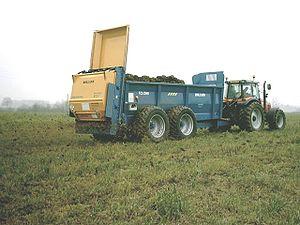
Epandeur de fumier Rolland avec table d'épandage
Le traitement des eaux usées agricoles est un programme de gestion agricole visant à contrôler la pollution provenant des eaux de ruissellement pouvant être contaminées par des produits chimiques par les engrais, pesticides, lisiers, résidus de cultures ou l’eau d’irrigation.
L'épandage est une technique agricole consistant à répandre divers produits sur des zones cultivées, forêts, voies ferrées, marais.
Le fumier est une matière organique issue des déjections d'animaux mélangées à de la litière qui, après transformation, est utilisée comme fertilisant en agriculture. Convenablement employés, les fumiers contribuent à maintenir la fertilité et à enrichir la terre par l'apport de matières organiques et de nutriments, et notamment d'azote.
La pollution de l’eau par les nitrates désigne l’augmentation progressive des quantités de nitrates observées depuis le début du développement de l'agriculture intensive après la Seconde Guerre mondiale. Cette pollution touche aujourd'hui l’ensemble de la planète. La pollution de l'eau par les nitrates est une pollution avec une grande inertie en raison de la lenteur et de la complexité du cycle de l'azote dans les sols.